Kinetic isotope effect

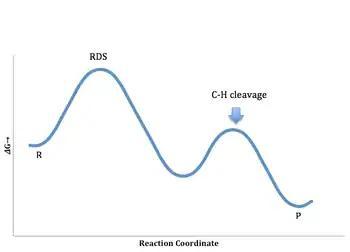
Reaction energy profile for when the C-H bond cleavage occurs at a product-determining step after the RDS

In competition reactions, KIE is calculated from isotopic product or remaining reactant ratios after the reaction, but these ratios depend strongly on the extent of completion of the reaction. Most often, the isotopic substrate consists of molecules labeled in a specific position and their unlabeled, ordinary counterparts. One can also, in case of C KIEs, as well as similar cases, simply rely on the natural abundance of the isotopic carbon for the KIE experiments, eliminating the need for isotopic labeling.